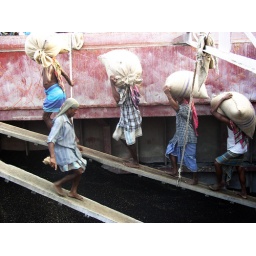
Laborers carrying heavy bags of some strange substance out of the hull of a ship on the river in Dhaka Bangladesh